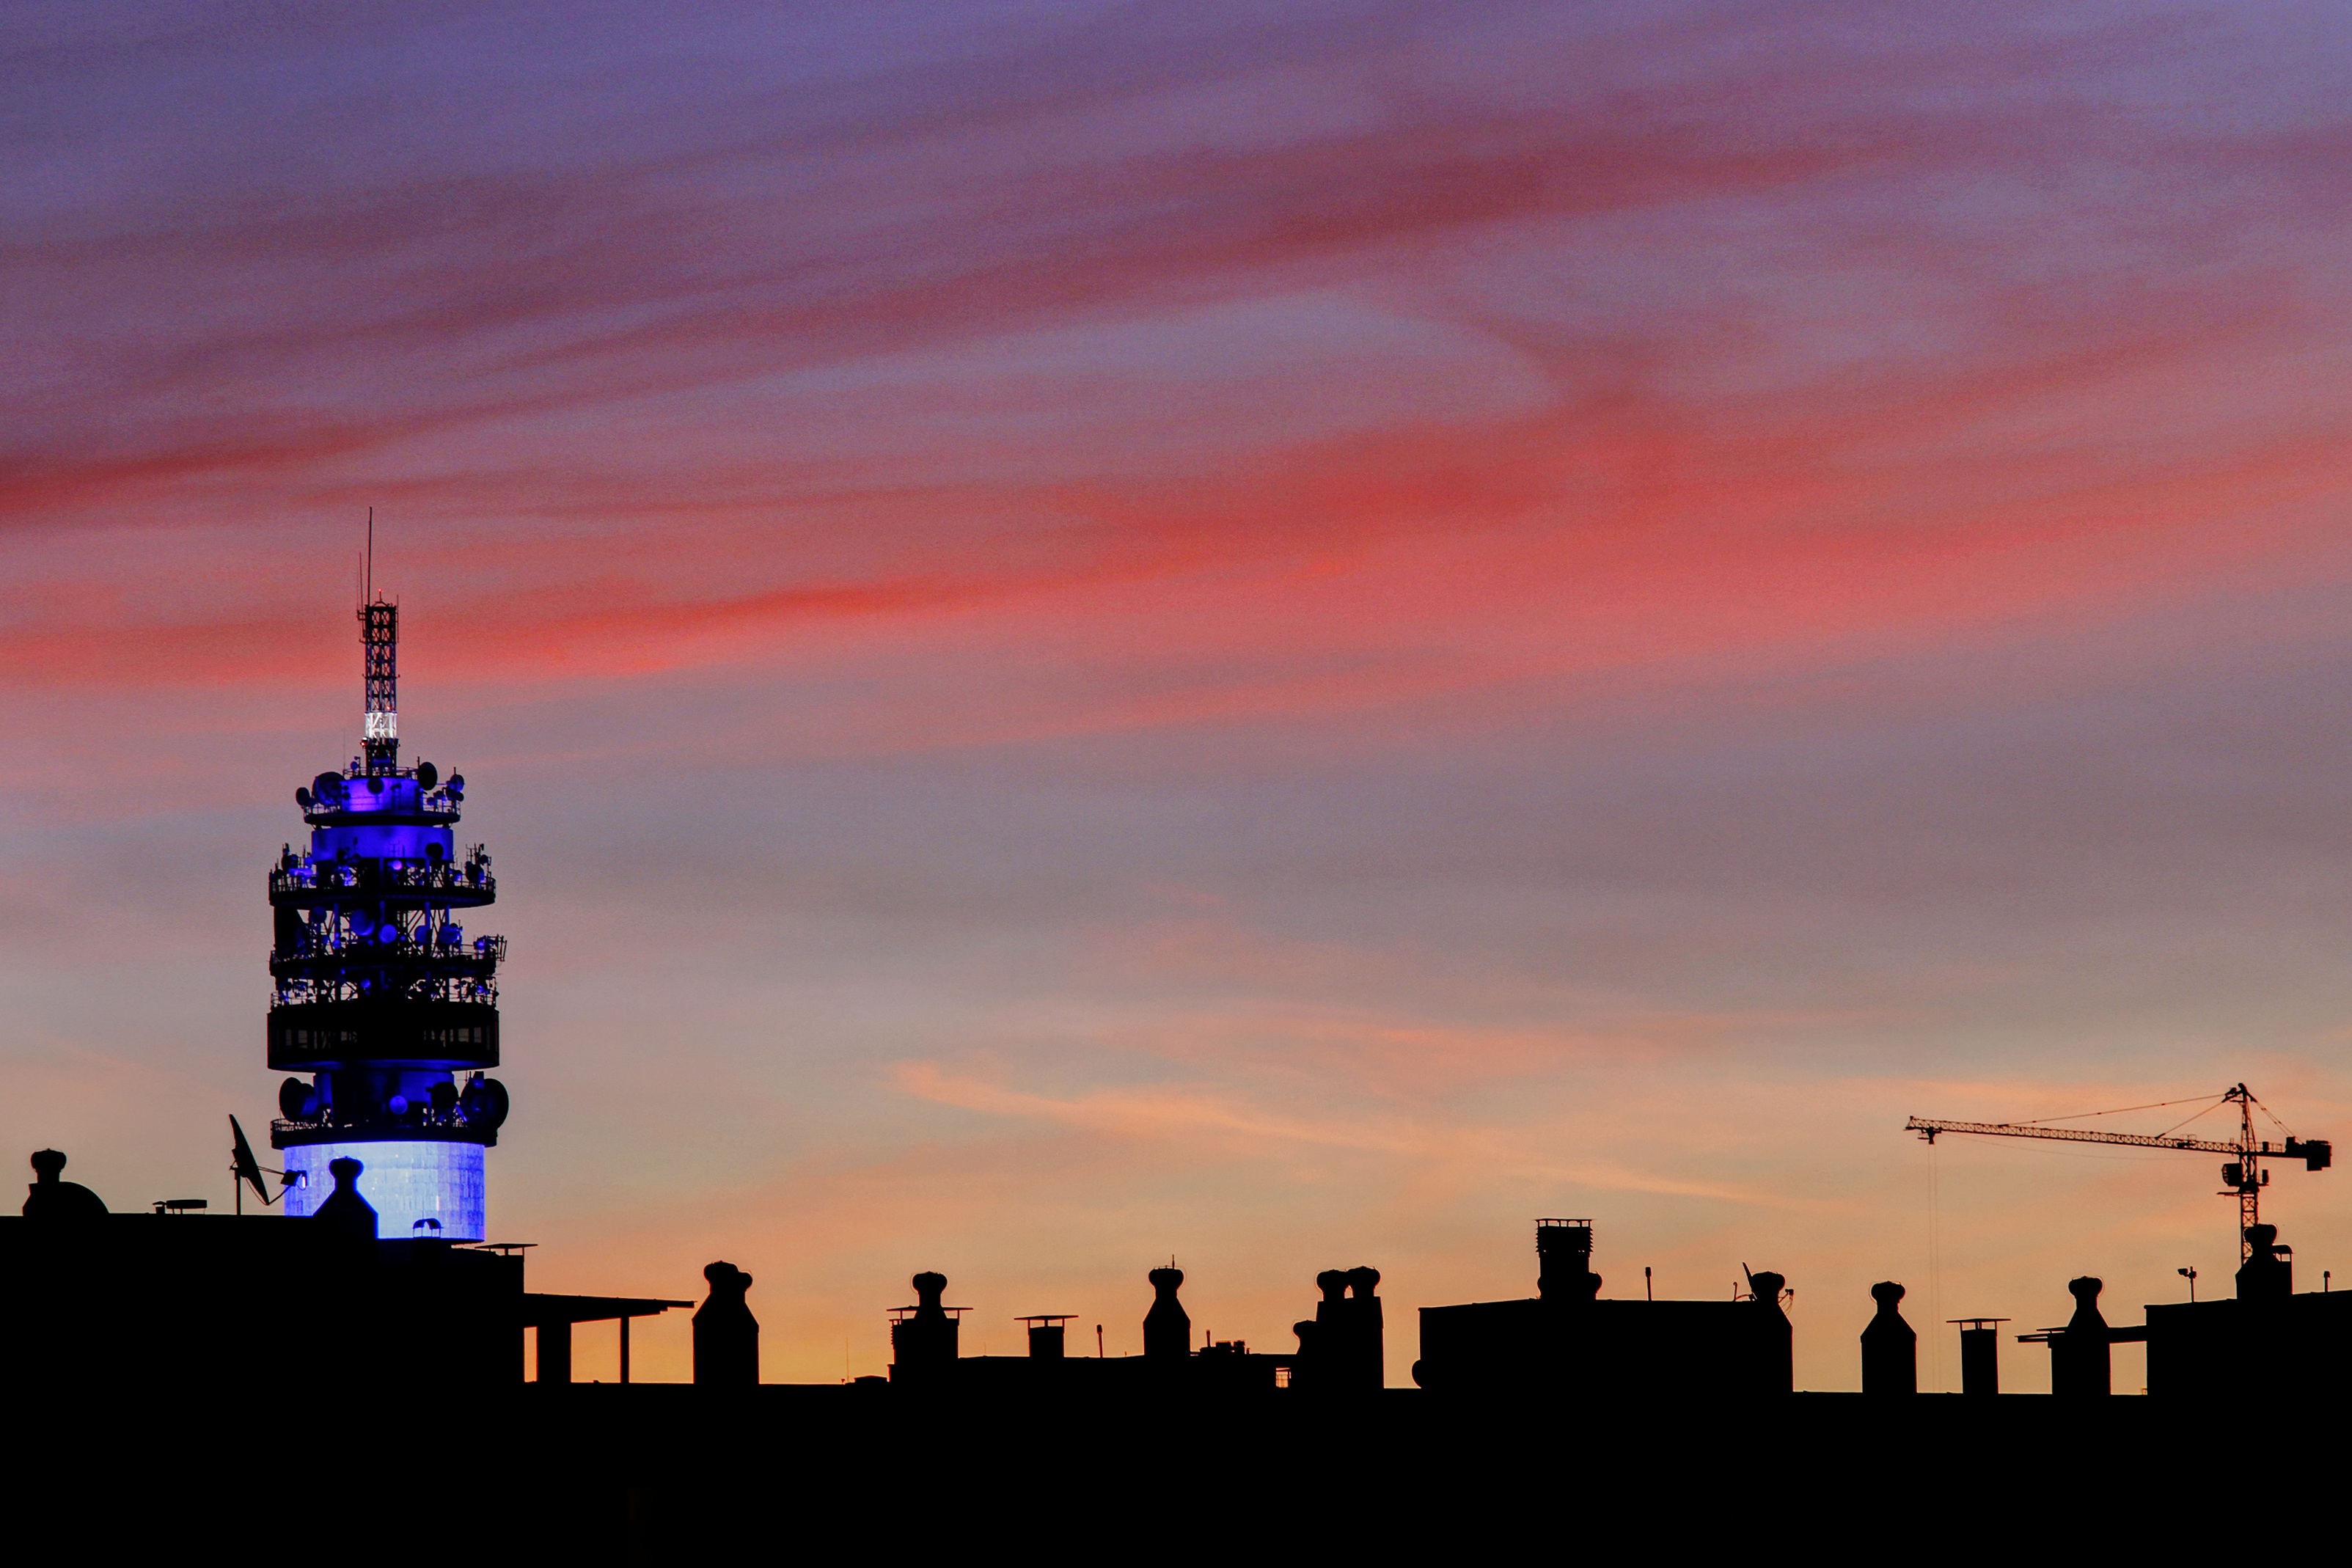
horizon, cloud, sky, sunrise, sunset, skyline, morning, dawn, city, cityscape, dusk, evening, tower, pink sky, santiago, afterglow, vening, human settlement, entel